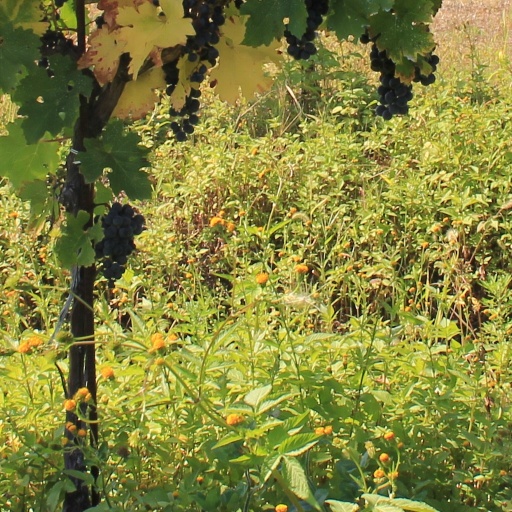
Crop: grape